Mark Winterbottom

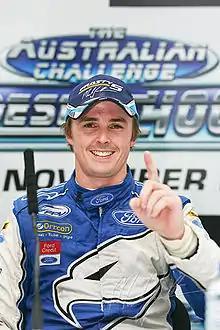
Mark Winterbottom at the 2007 Desert 400 in Bahrain.

Winterbottom joined Ford Performance Racing (FPR) as driver of the number 5 Ford Credit Falcon for the 2006 and 2007 V8 Supercar championship seasons. This appointment continued Winterbottom's career-long involvement with Ford Australia from the karting ranks all the way to a lead role with Ford's major V8 Supercars team.